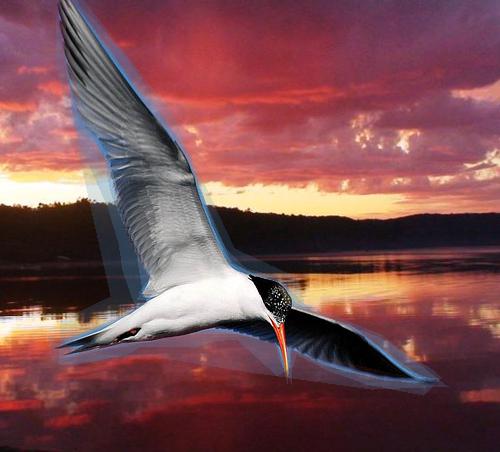
Bird species: Elegant_Tern
Bird type: waterbird
Background: water